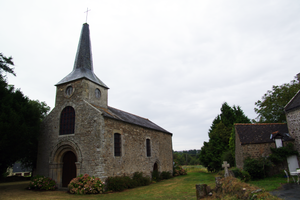
Ancienne église Saint-Lunaire, (Inscription, 1964) This building is indexed in the Base Mérimée, a database of architectural heritage maintained by the French Ministry of Culture,
La liste des édifices romans en Bretagne recense les édifices romans civils et religieux en Région Bretagne, subsistant totalement ou partiellement. Seuls les édifices présentant encore des parties de l'époque romane visibles et clairement identifiées sont pris en compte.